Blacks and Whites' Carnival

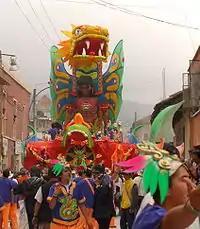
"Tinkunni" winner float of 2008 Great Parade

With the arrival of the Pan-American Highway in the 1970s and the greater inclusion of Pasto in the Colombian economy, the Carnival was renewed with the presence of new trends in materials handling, new rhythms and a growing stream cultural advocated by the rediscovery of the Quillacingas roots following with the activism in the Great Parade or Whites' Day. Was at that time that the floats were filled with figures and references to various social demands of the Pastusos. Anyway, in those years, the first color footage of the parade on 6 January was taken, again in charge of Master Luis Quenguan.